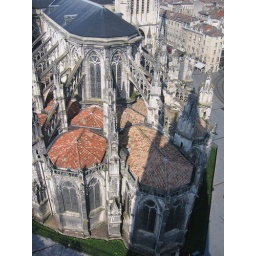
View of cathedral roof from Tour Pey-Berland, the freestanding bell tower by the cathedral in Bordeaux.